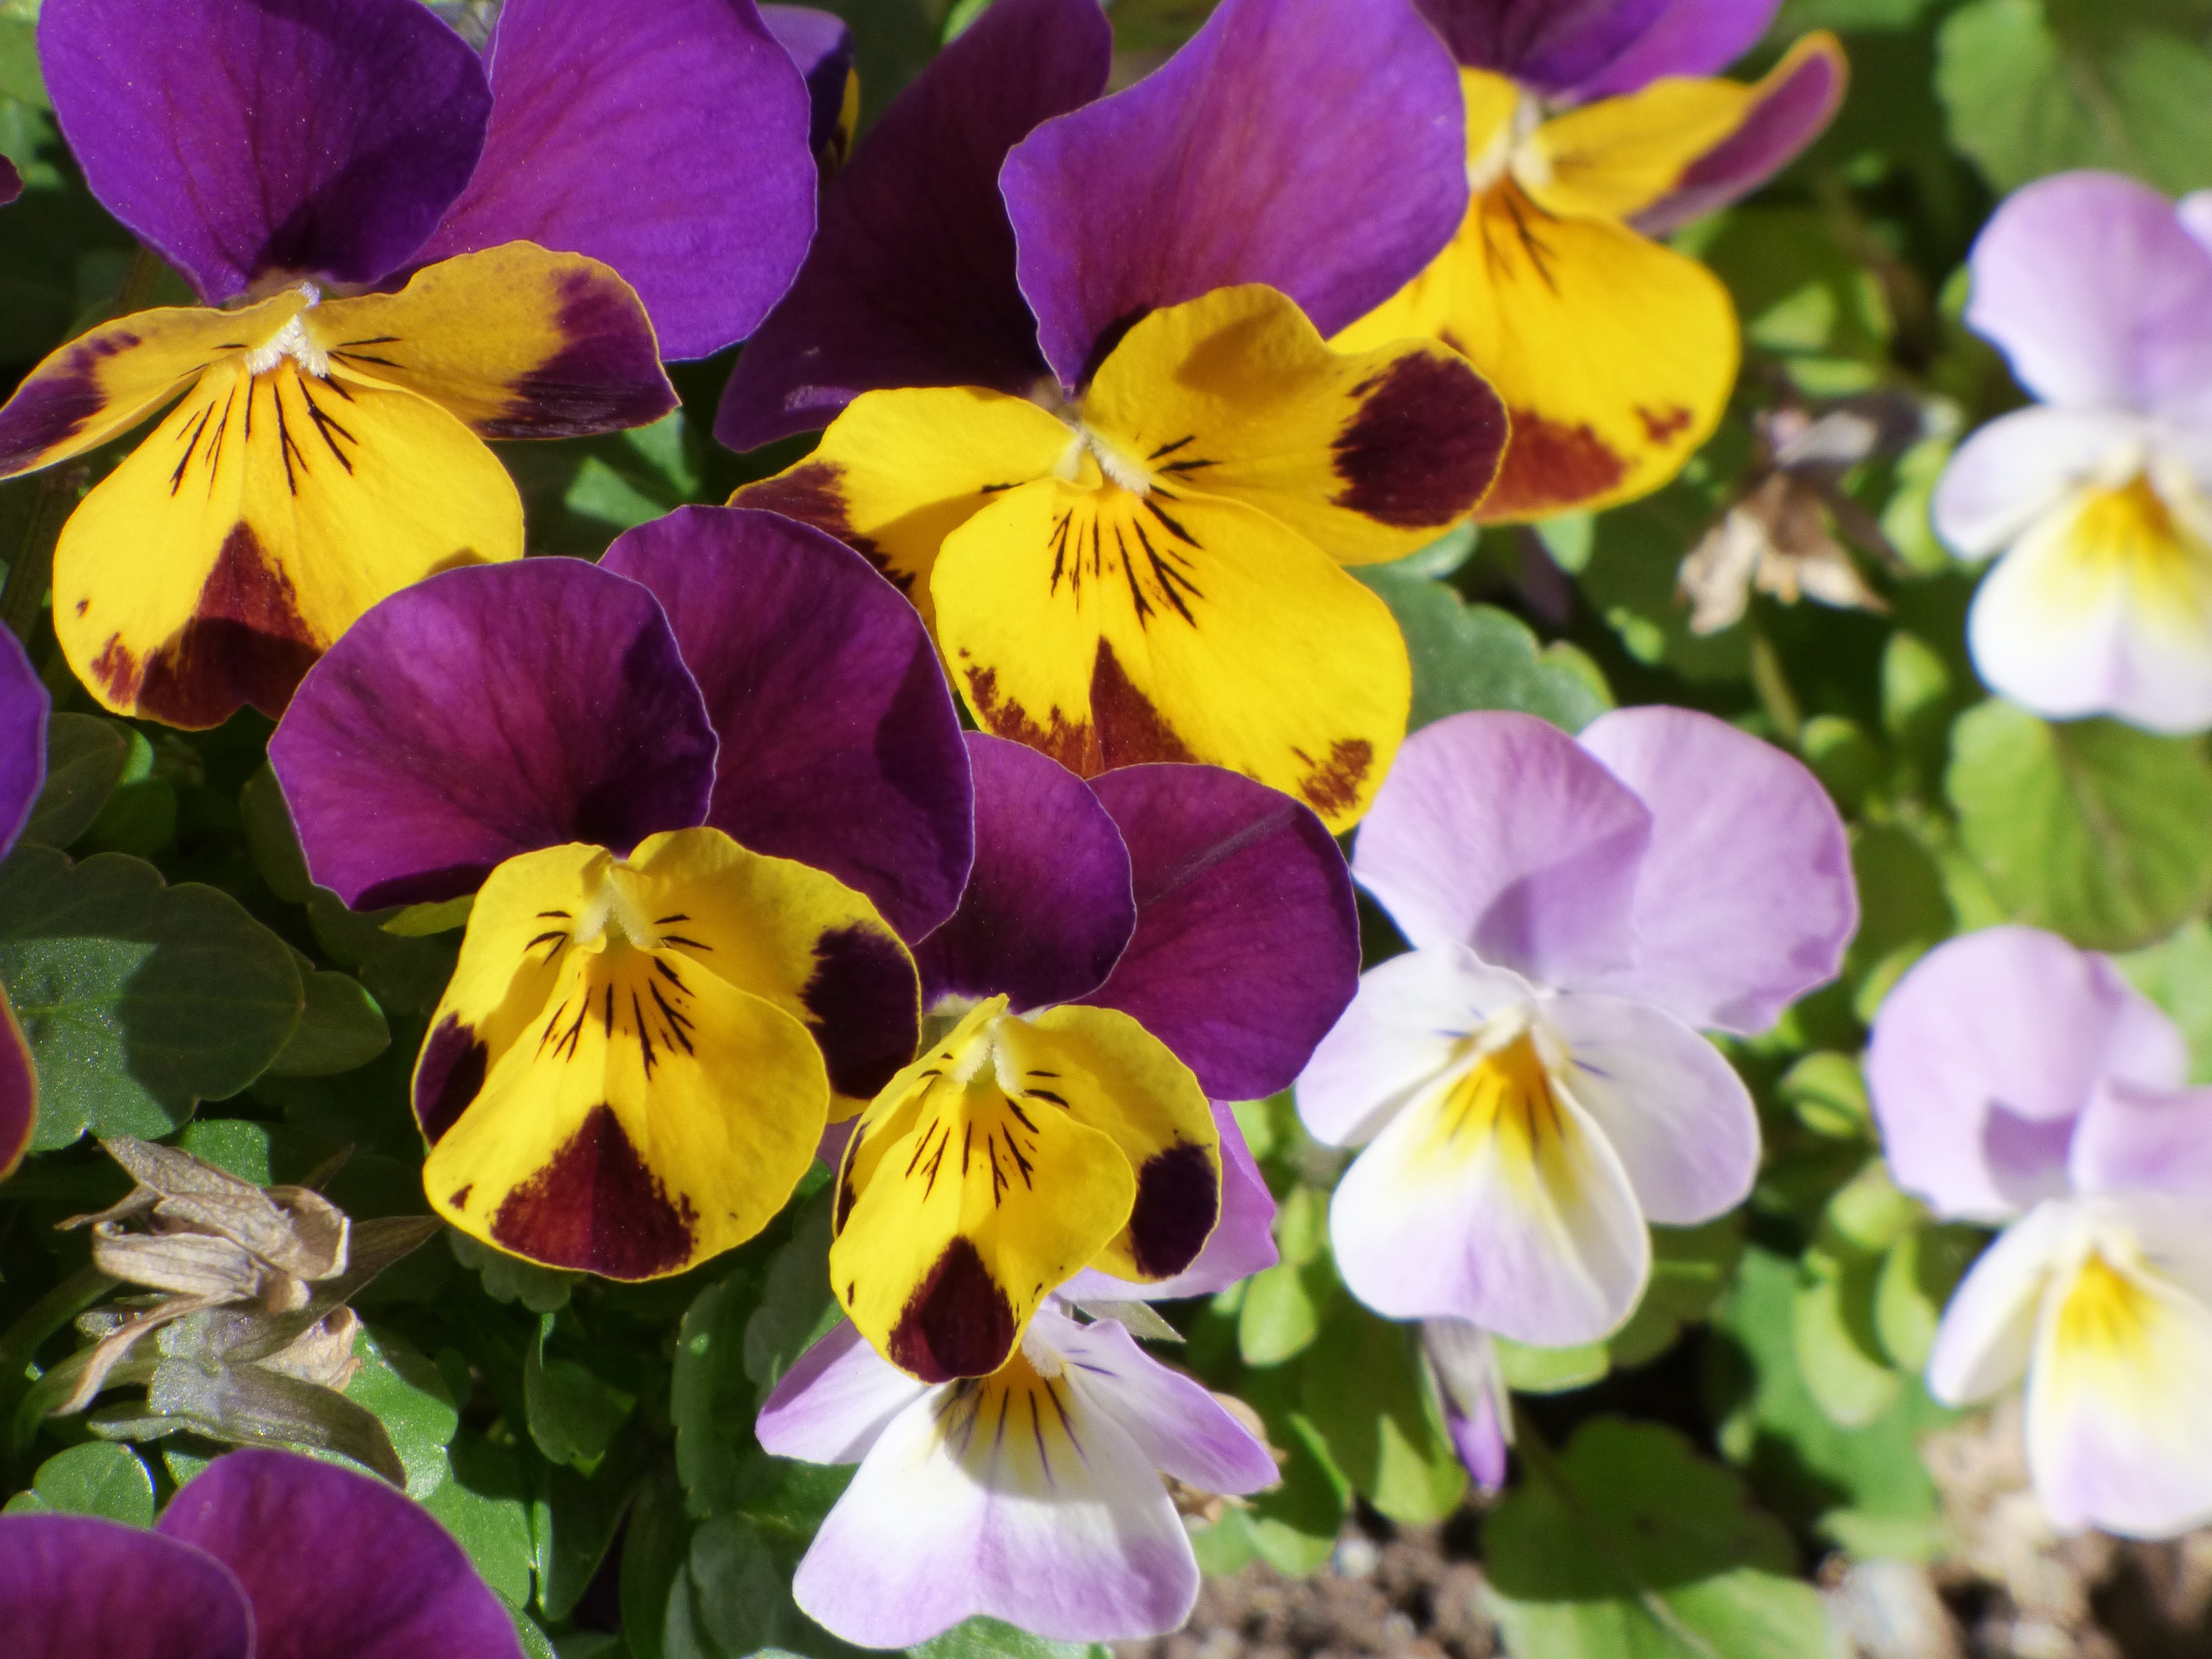
plant, flower, petal, thinking, botany, yellow, garden, flora, wildflower, flowers, eye, beauty, viola, pansy, flowering plant, annual plant, land plant, violet family